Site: brandenburg
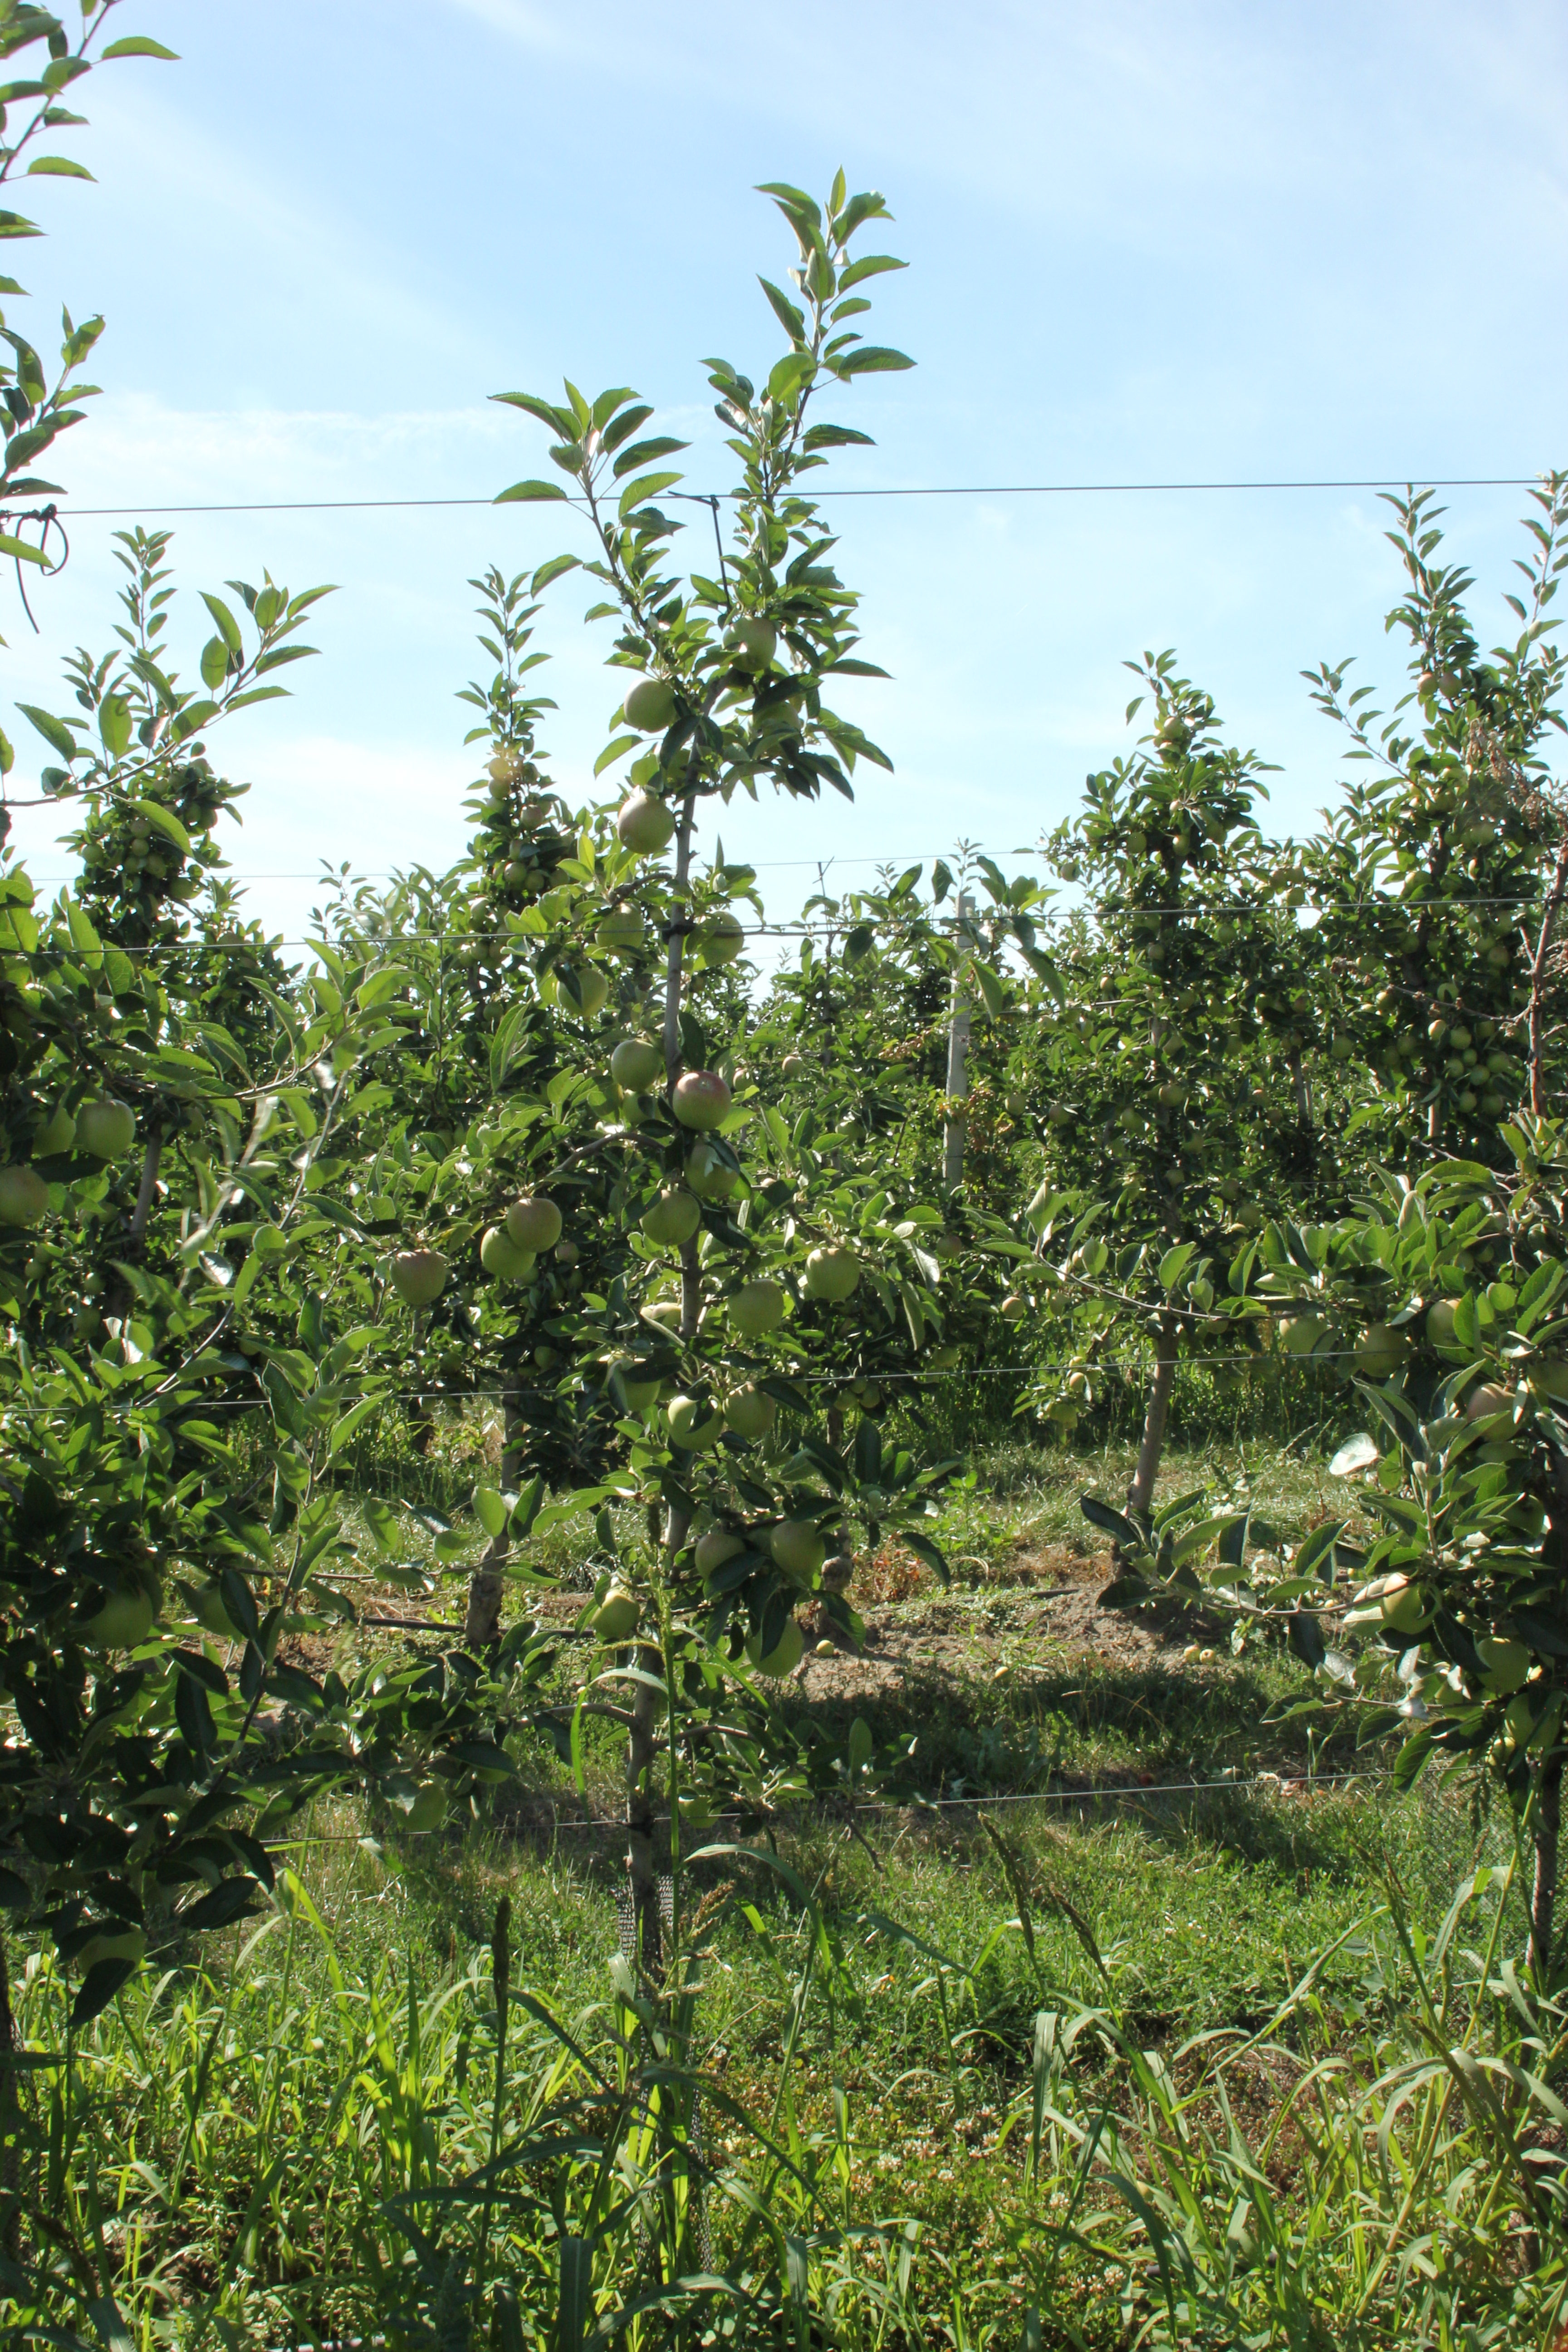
Growth stage (BBCH 77): Development of fruit